The Cruise of the Snark

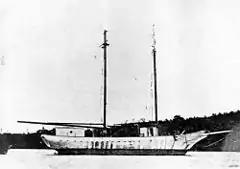
"The Snark", February 19, 1921

In 1906, Jack London began to build a 45-foot yacht on which he planned a round-the-world voyage, to last seven years.